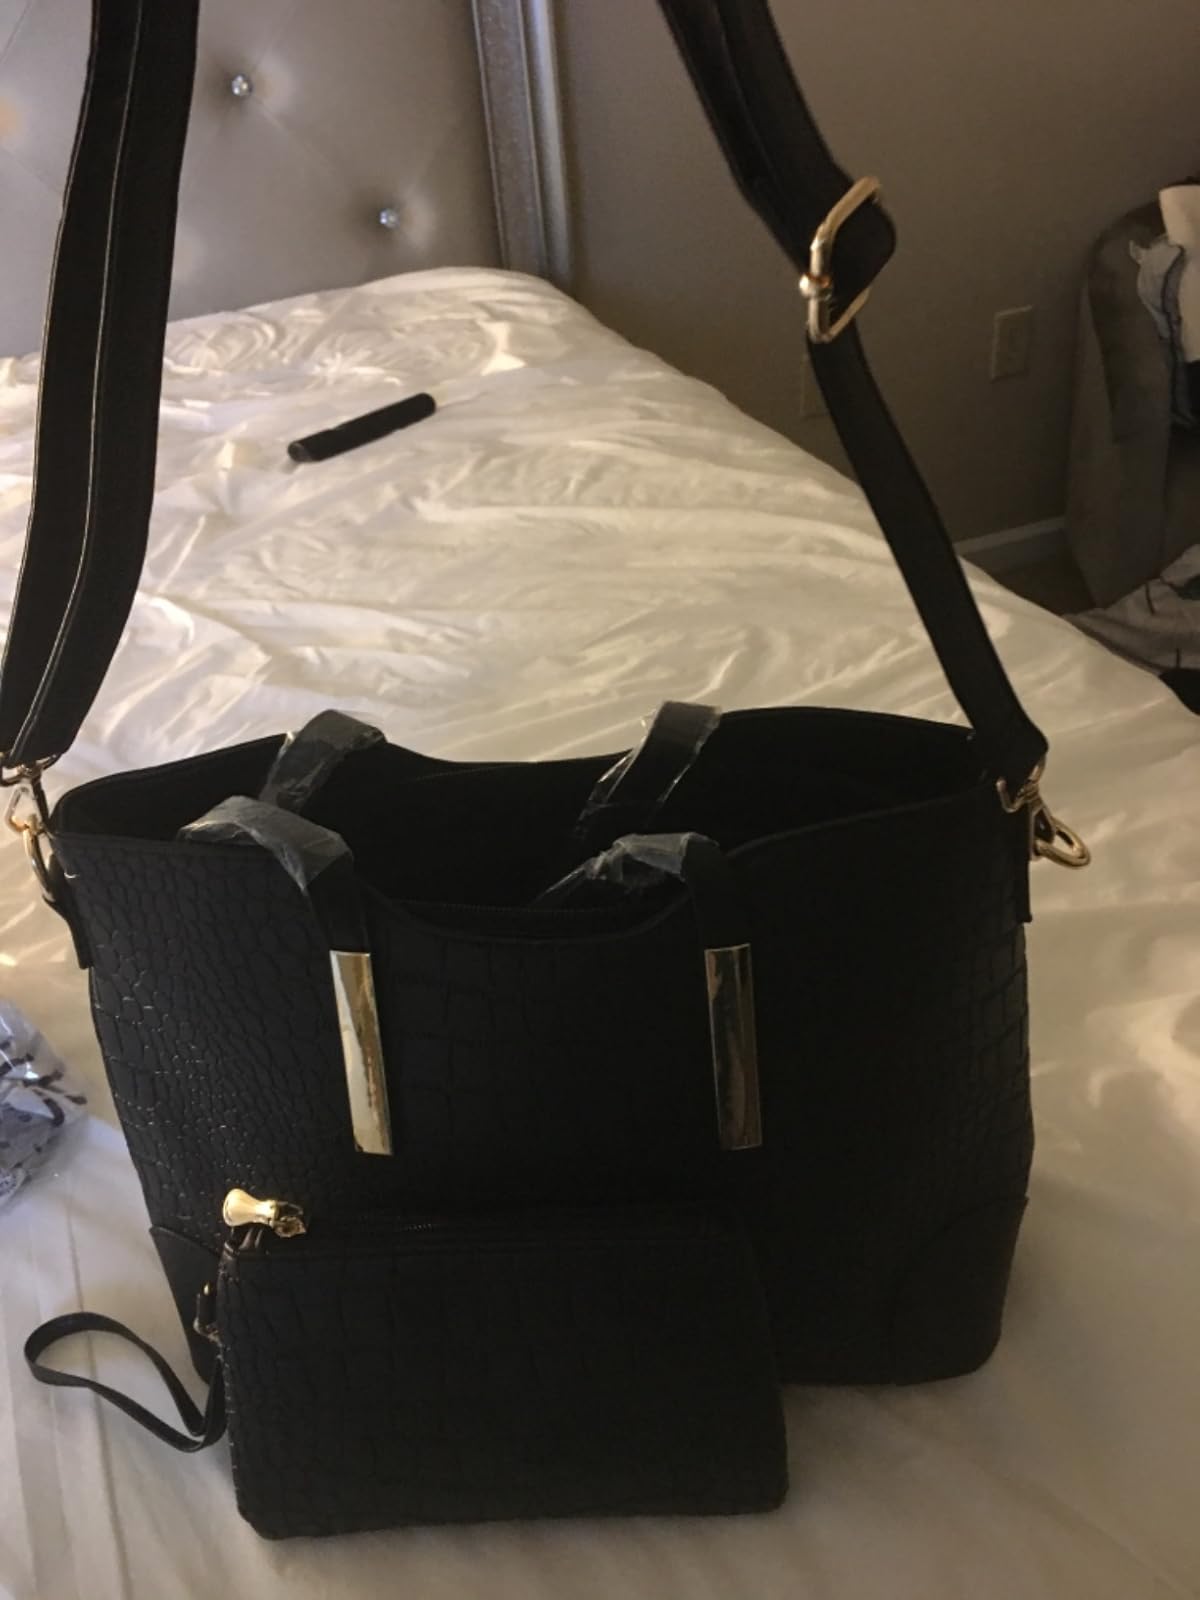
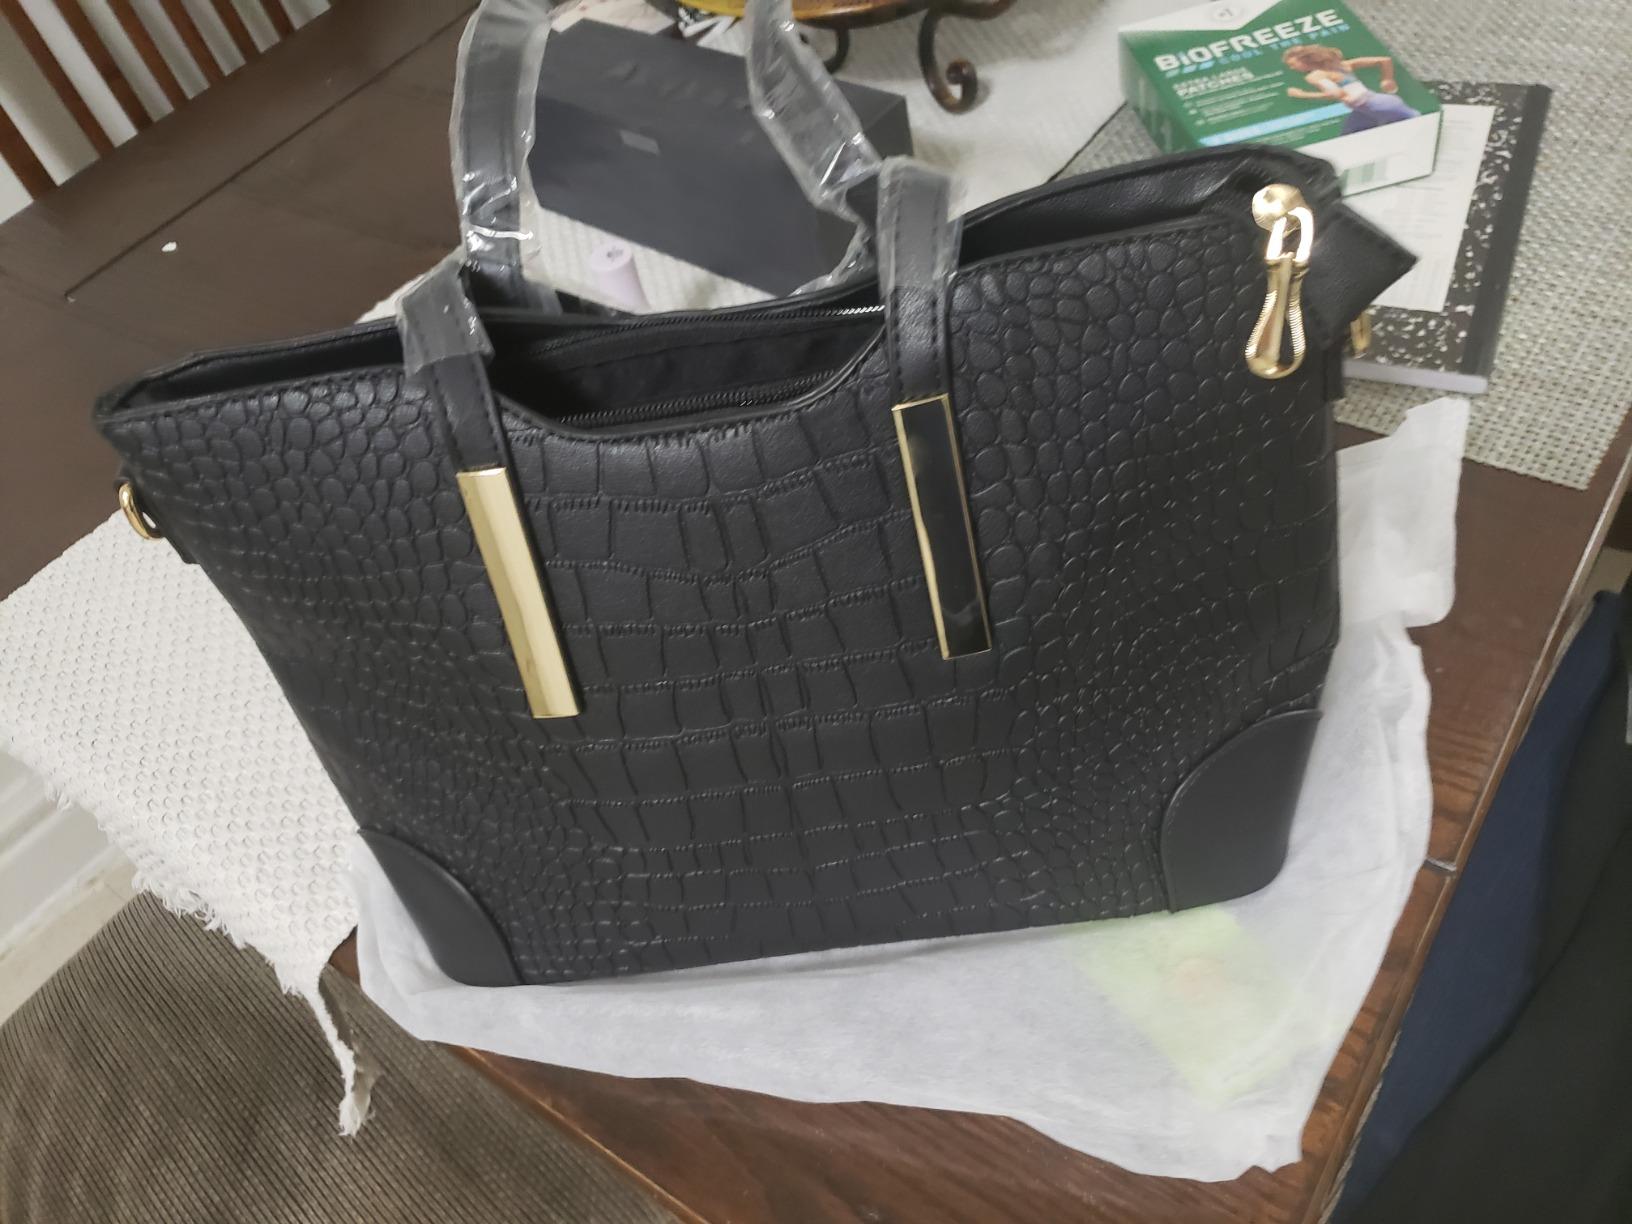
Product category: accessories_handbag
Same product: yes